2016 AAA Texas 500

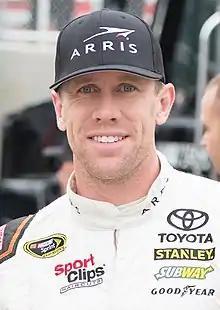
Carl Edwards won the race.

The start of the race was delayed for nearly six hours due to rain. The aged surface compounded the drying time. Austin Dillon led the field to the green flag at 7:56 p.m. under yellow flag conditions as the track surface was still not completely dry. The race went green at lap 7. Dillon was no match for Joey Logano who beat him on the restart to take the lead. The second caution of the race flew on lap 29. It was a scheduled competition caution.